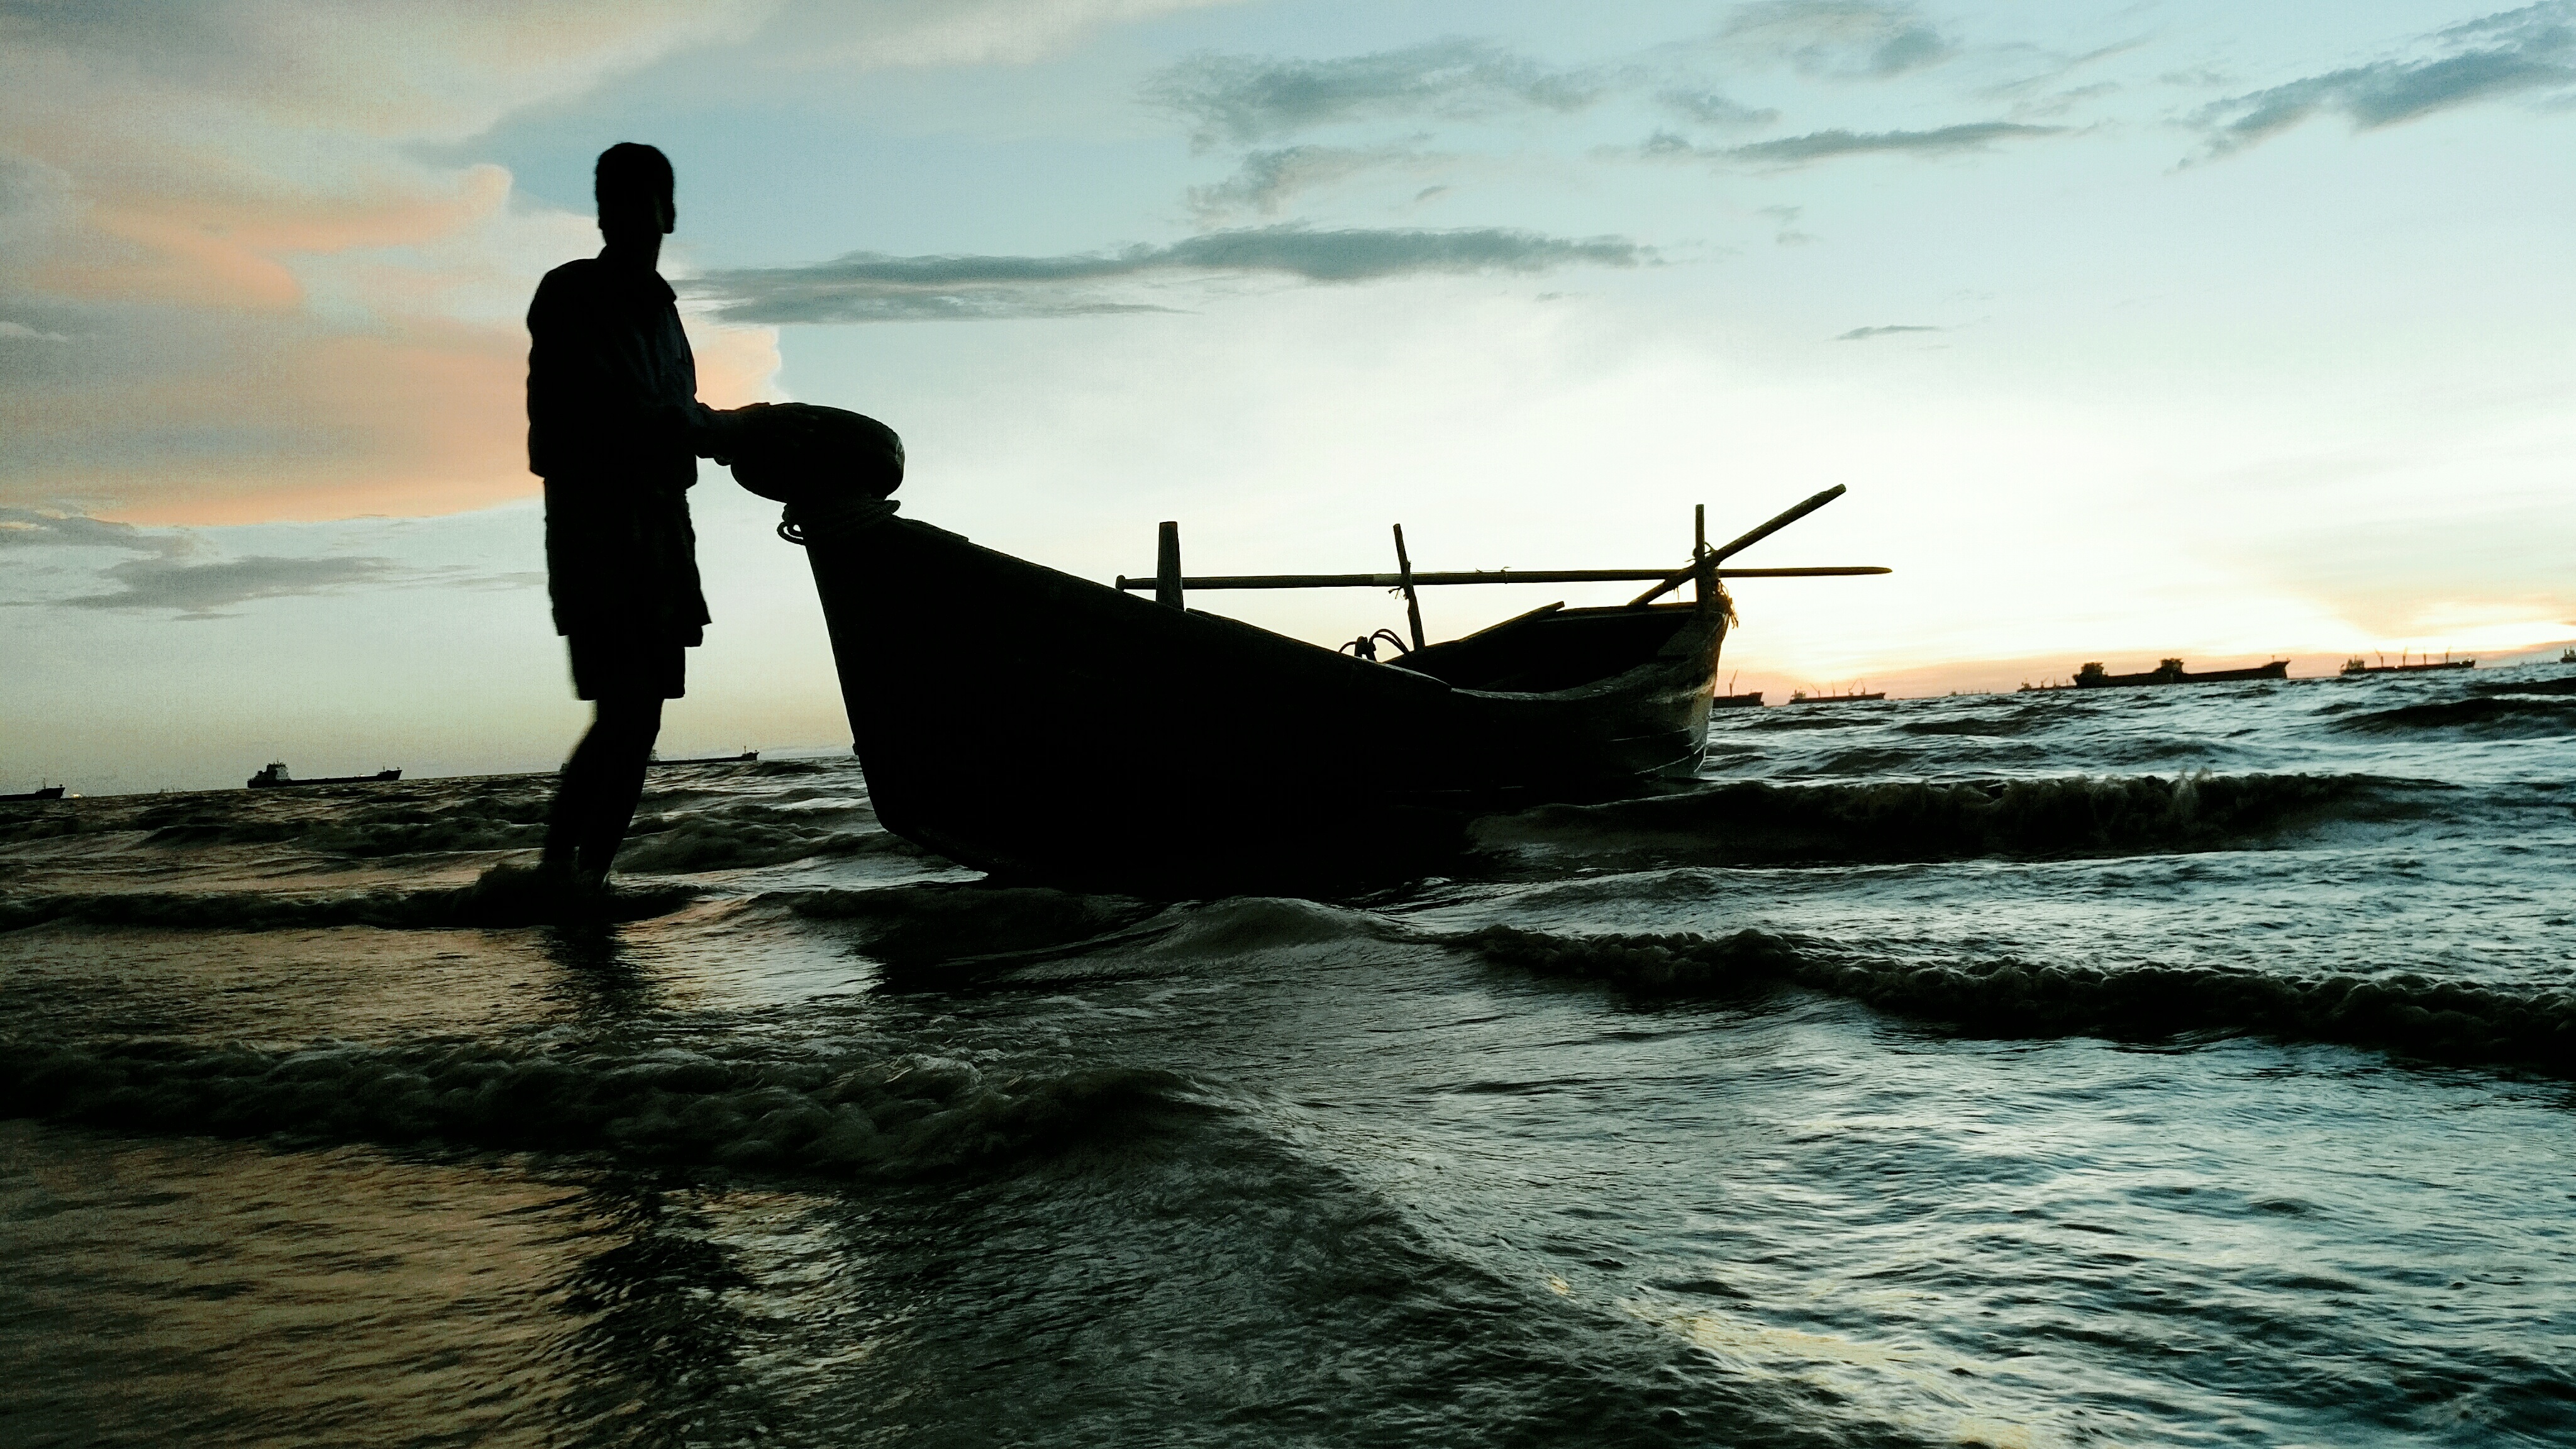
beach, sea, coast, water, ocean, sunset, boat, morning, shore, wave, vehicle, bay, boating, watercraft, wind wave, watercraft rowing